W. O. Bentley

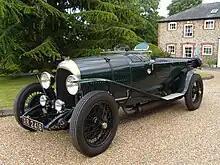
Dr Benjafield's 3-litre

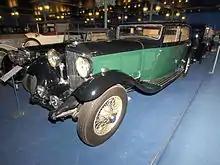
Bentley 8-litre saloon

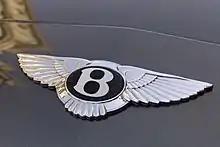
Bentley symbol

However, Bentley's arch rival Rolls-Royce had been disturbed by the 8 Litre's encroachment upon the market segment of their Phantom II. To prevent Bentley continuing as a competitor Rolls-Royce's agents made an offer, posing as the British Equitable central trust to avoid alerting Napier and inflating the price. As a result Rolls-Royce was able to buy the company, topping Napier's bid at the last minute. They announced the acquisition on 20 November 1931. Bentley described in his biography how he found out about the purchase by Rolls-Royce. His wife had returned from a cocktail party, where she overheard a man saying something which she understood to mean that his company had recently taken over Bentley. Later in the party she managed to find out from her hostess that the man’s name was Arthur Sidgreaves. “Who is he”, she asked her husband. “He’s the managing Director of Rolls-Royce”, Bentley replied.